Smith College

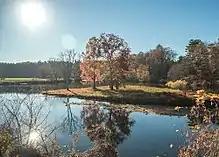
Paradise Pond with portion of athletic fields visible (center left)

Smith has a contract with Zipcar in efforts to reduce individually owned cars on campus. The college has also promoted sustainability through academics and through the arts.